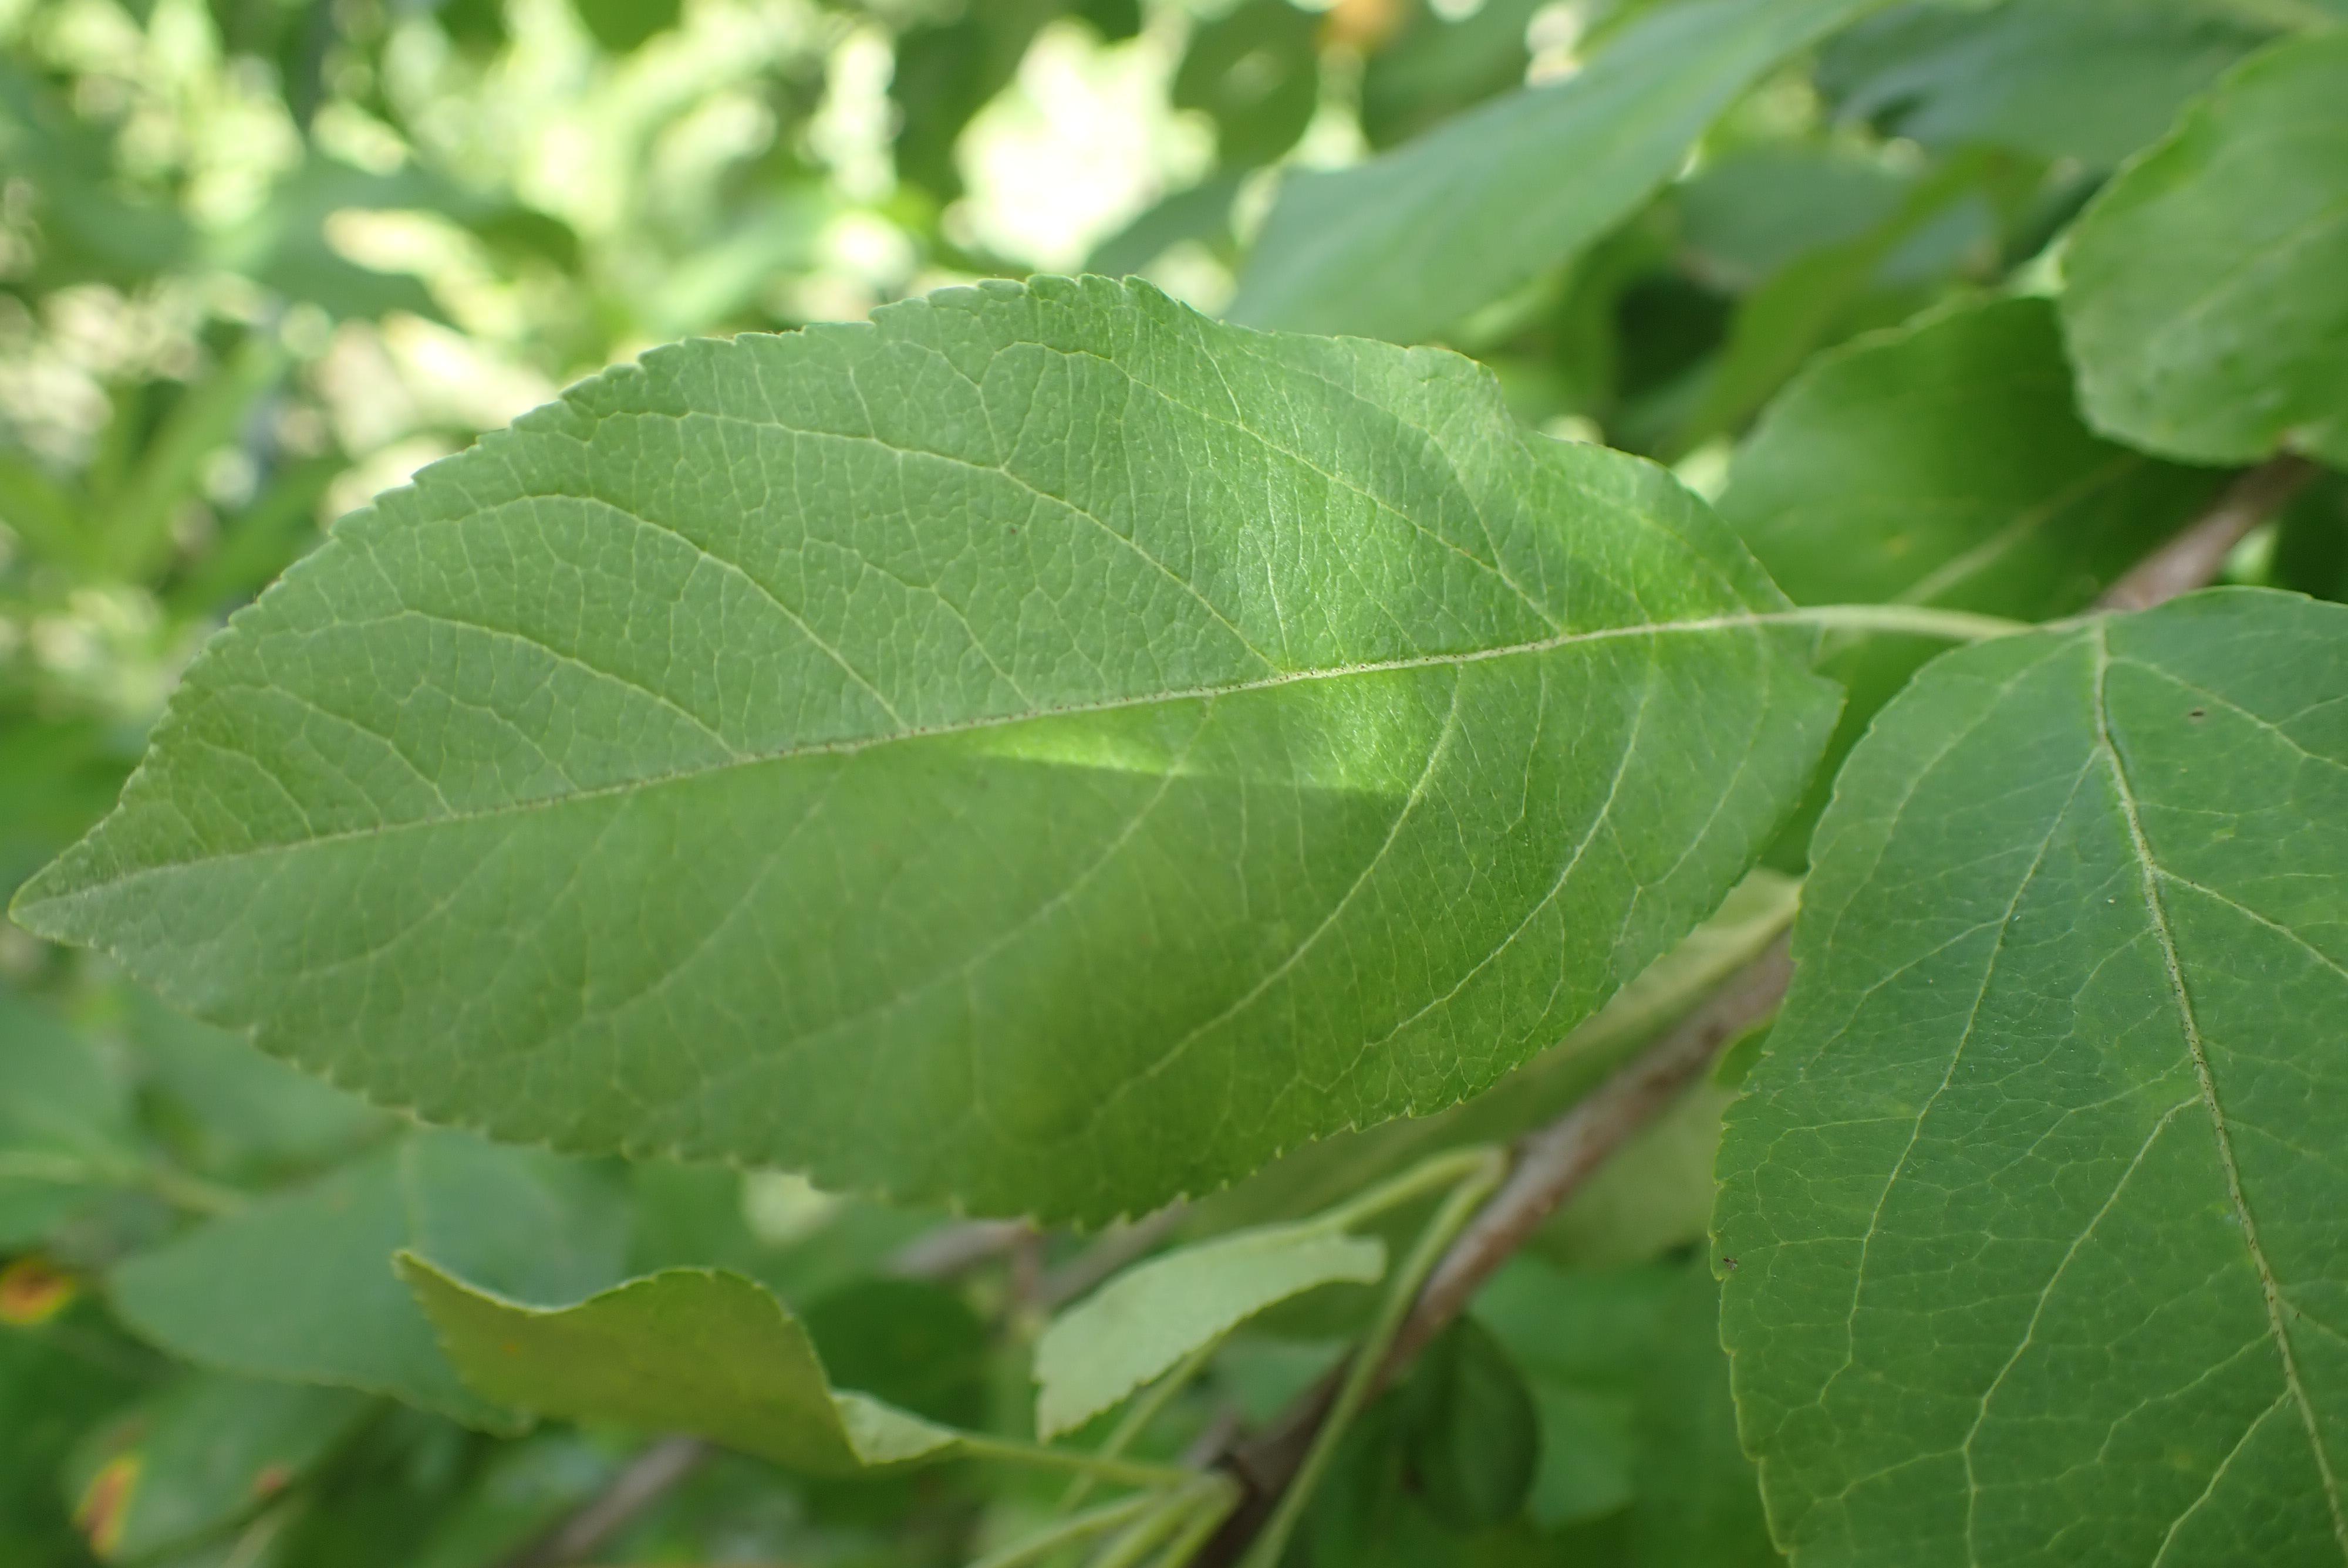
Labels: healthy